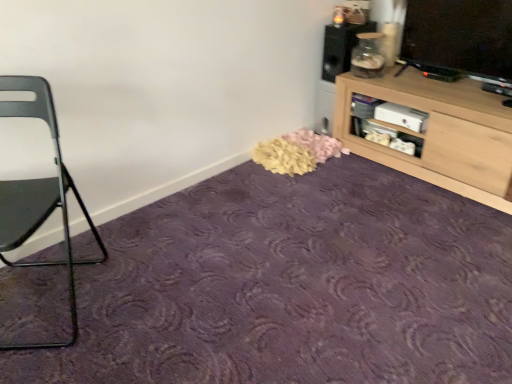
Question: From a real-world perspective, there is one shelf below the metallic gray chair at left. Please locate it and provide its 2D coordinates.
Answer: [(0.859, 0.346)]